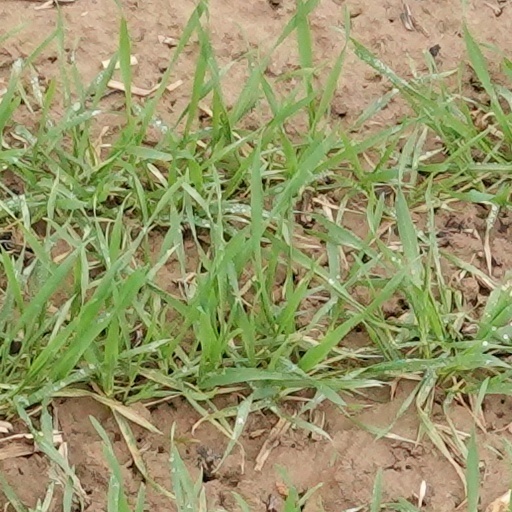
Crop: wheat